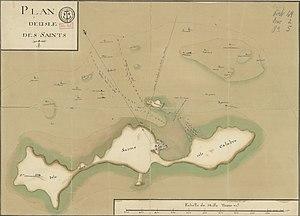
Carte de l'Île des Saints (Île de Sein) dessinée en 1754 par de Keranstrec.
Île-de-Sein, [il də sɛ̃], en breton Enez-Sun, est une commune du département du Finistère, dans la région Bretagne, en France. Elle est essentiellement constituée des îles de Sein et de Kélaourou ainsi que d'îlots avoisinants. La commune fait partie du parc naturel marin d'Iroise et du parc naturel régional d'Armorique.